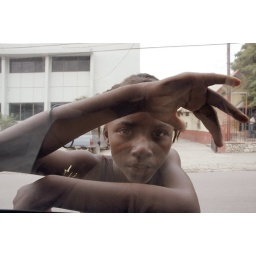
street girl looking in window